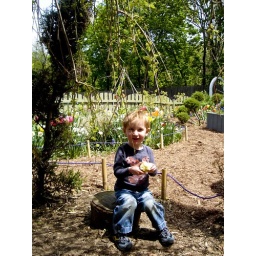
eating an apple under the birthday tree